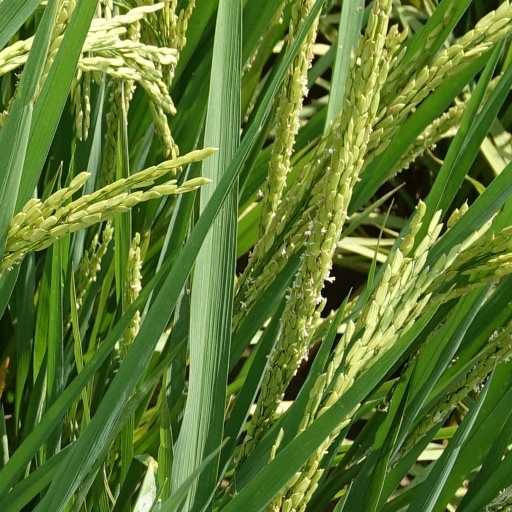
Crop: rice